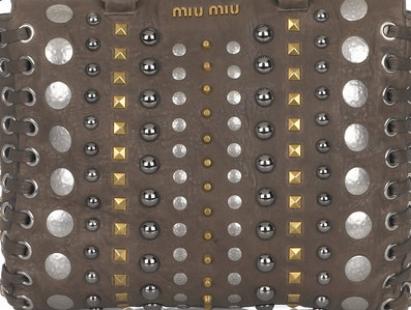
Texture: studded